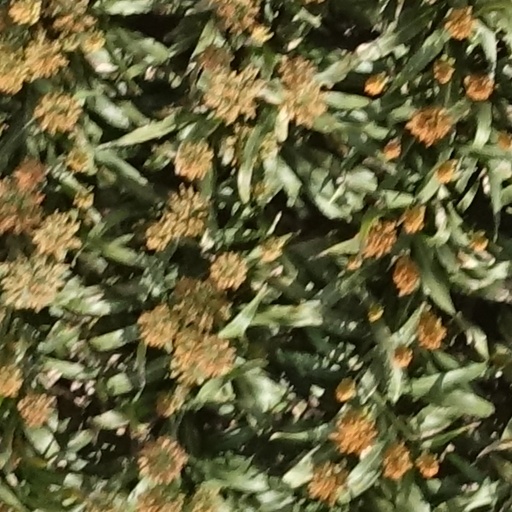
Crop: sorghum